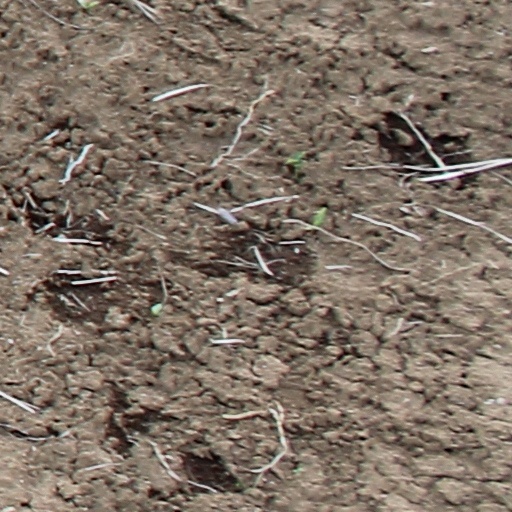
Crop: wheat